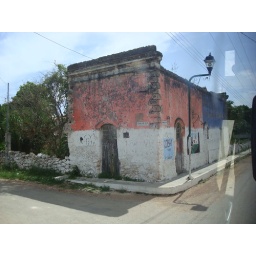
random building on random street in random town